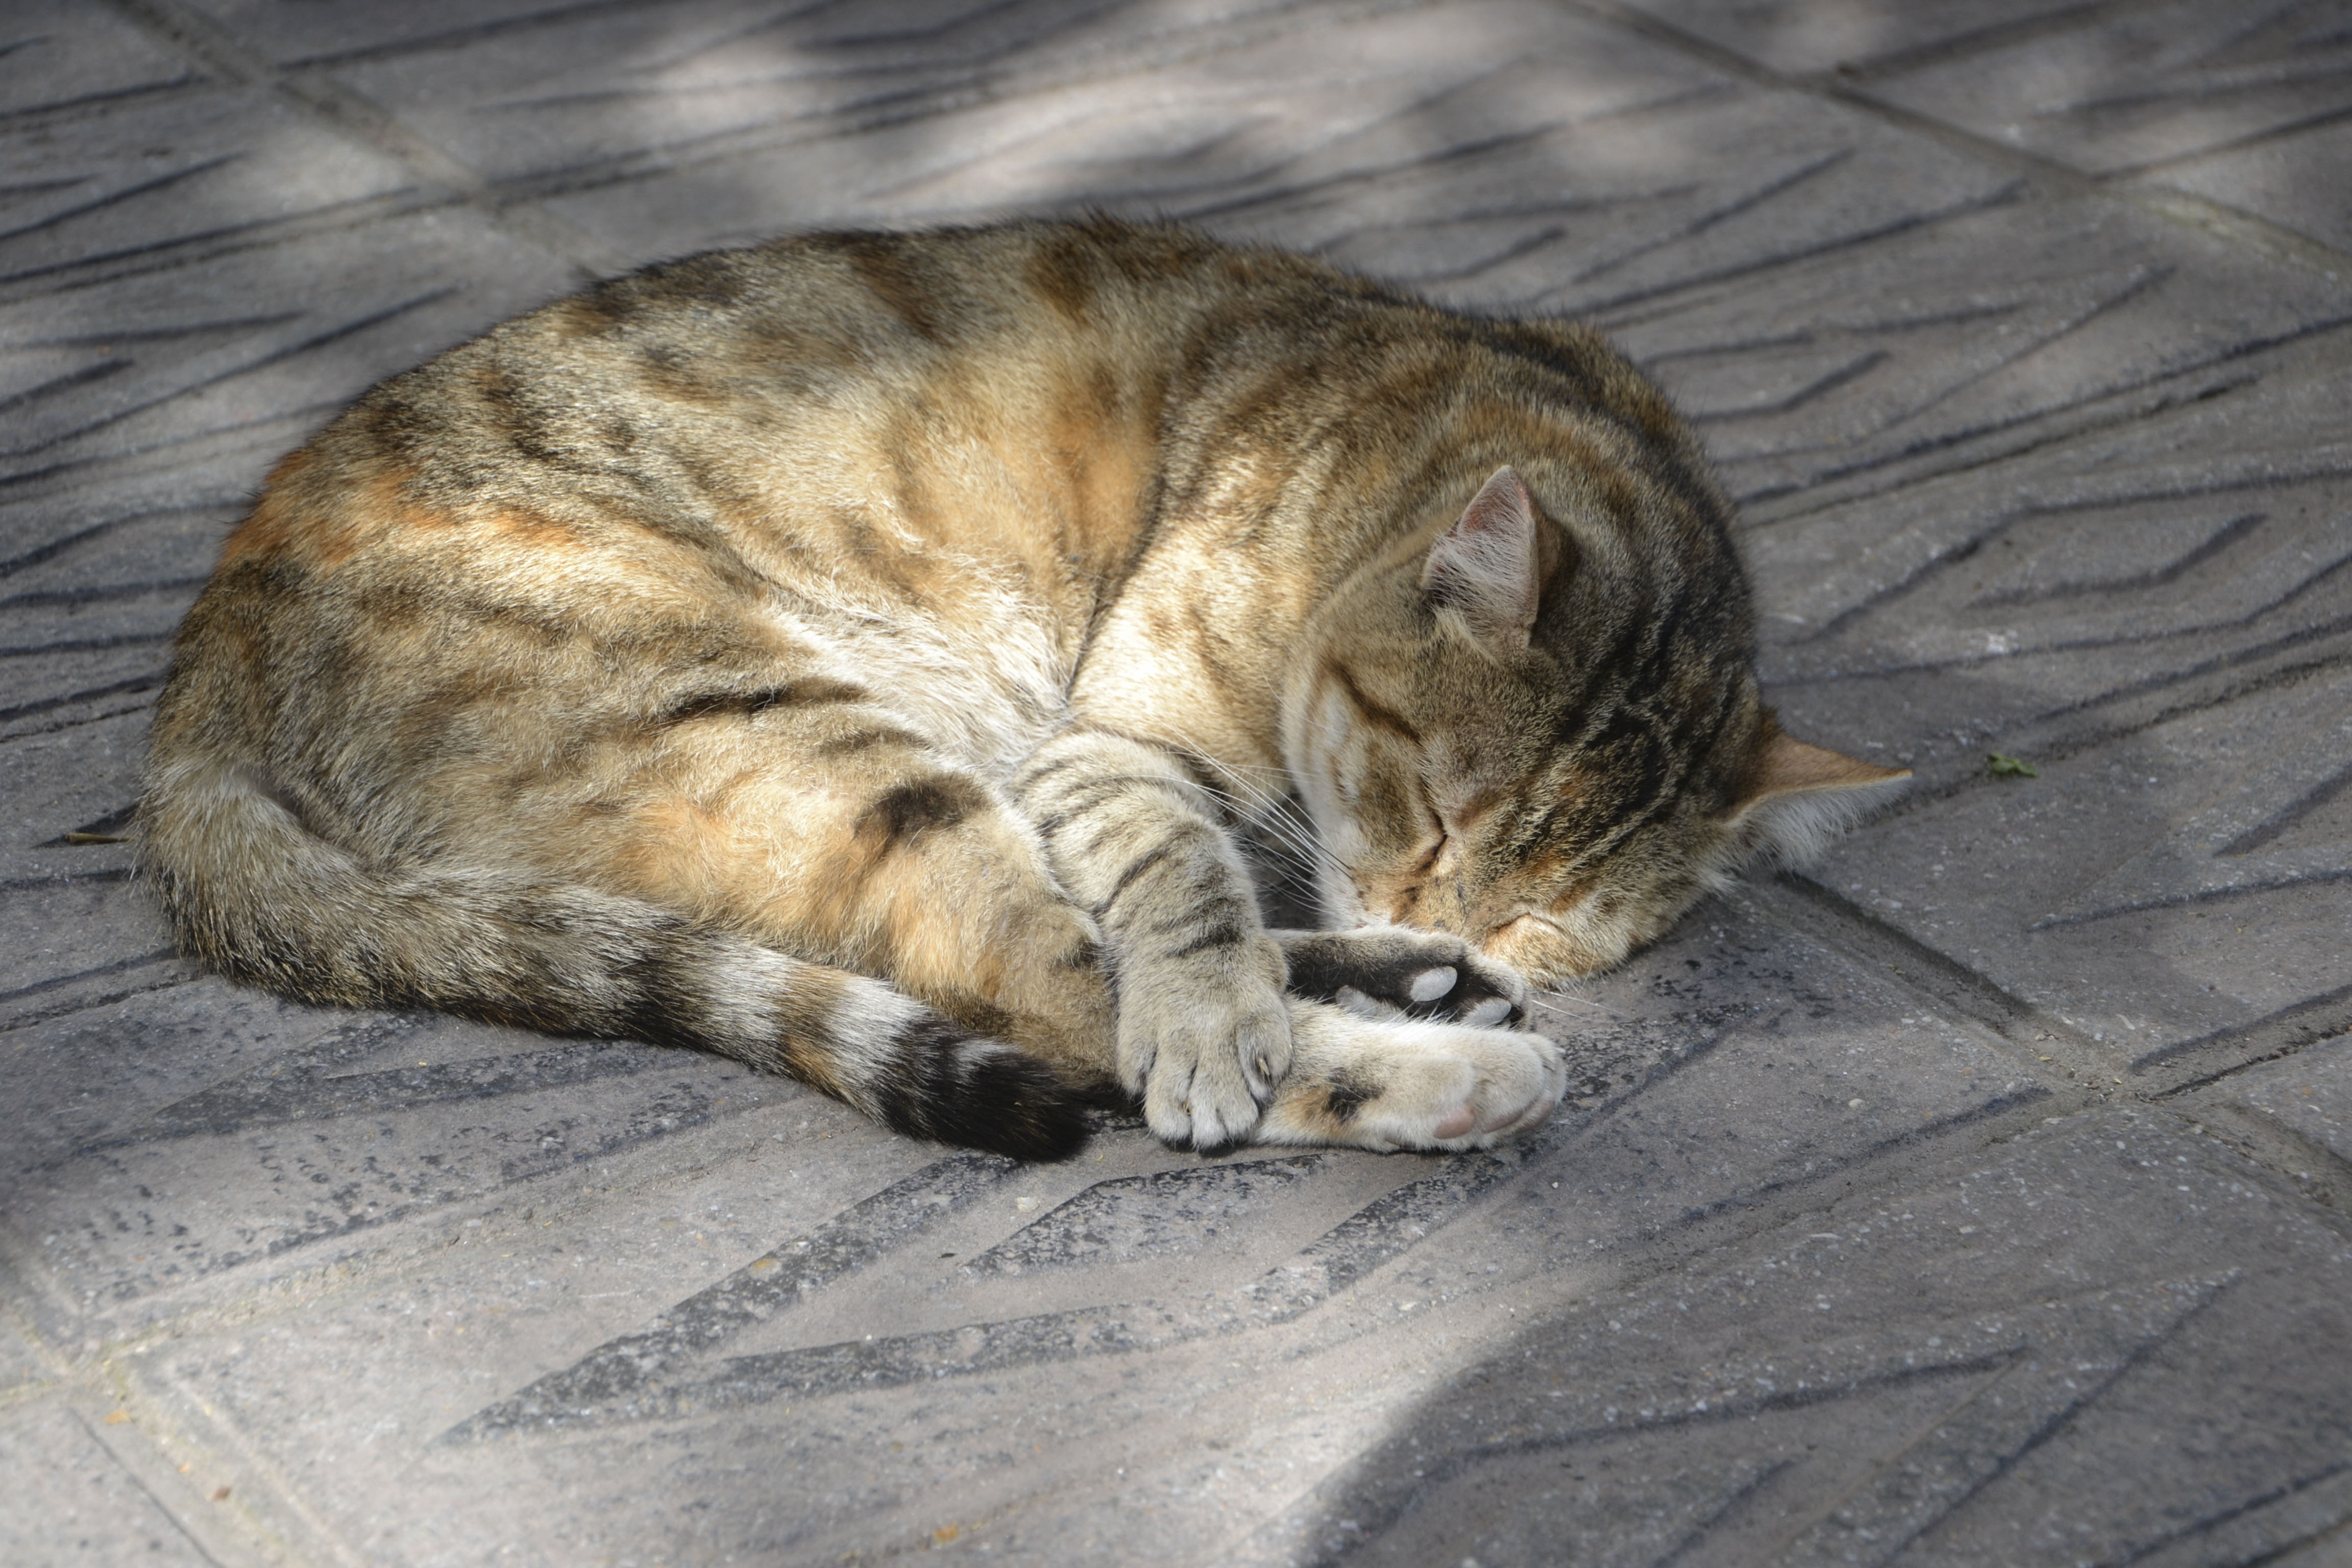
outdoor, street, cat, sleeping, mammal, nap, whiskers, sleepy, vertebrate, tired, tabby cat, the homeless, bengal, european shorthair, wild cat, small to medium sized cats, cat like mammal, domestic short haired cat, pixie bob